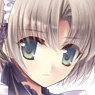
Portrait style: Anime Portrait